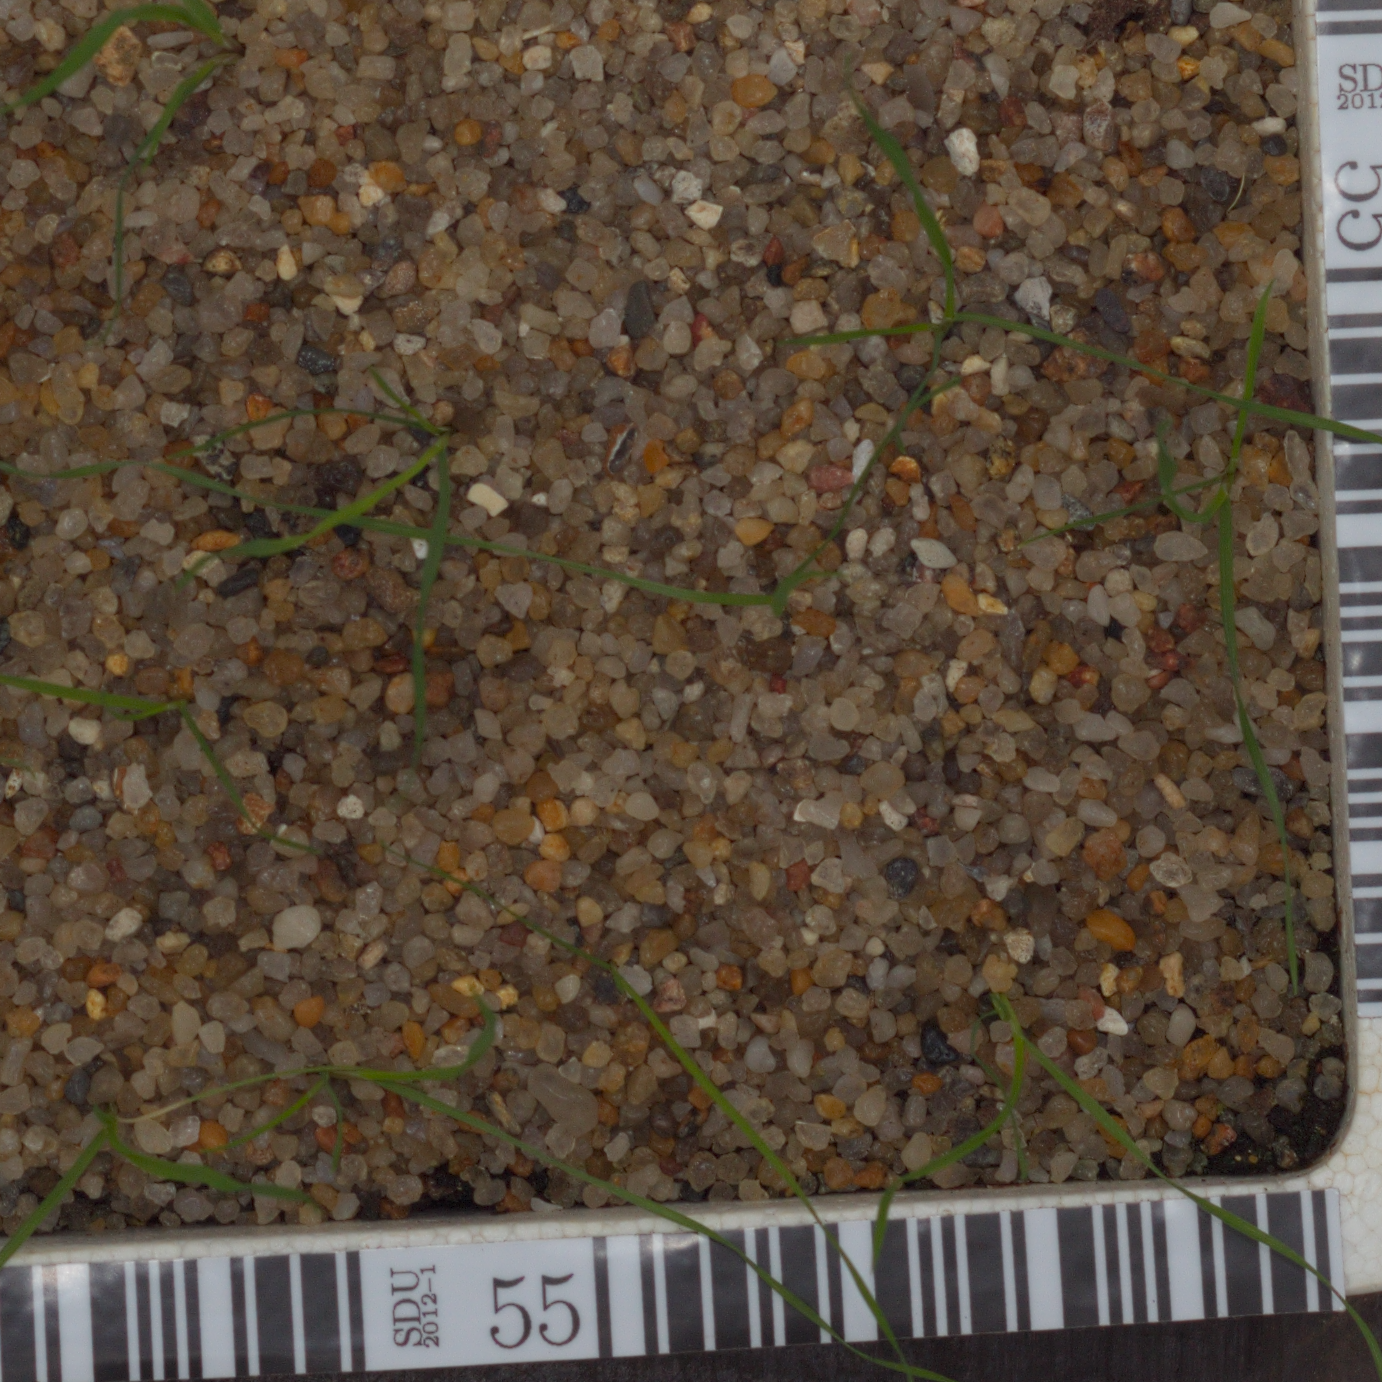
Label: loose_silkybent